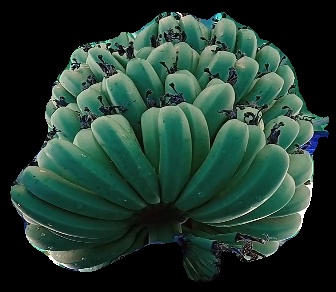
Variety: pachbale
Grade: grade1